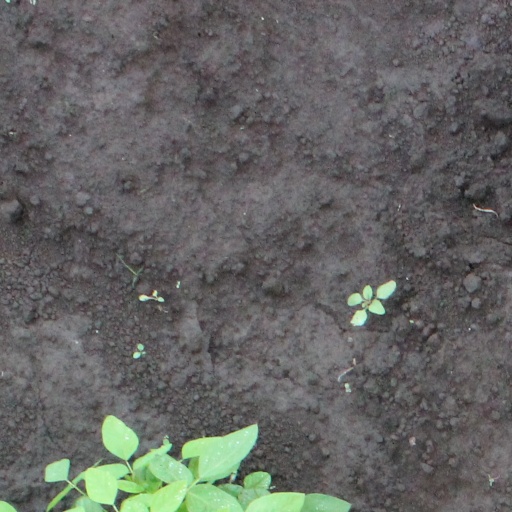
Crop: soybean